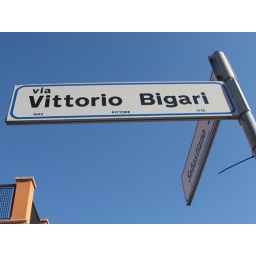
Street signs near home